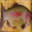
Label: trout